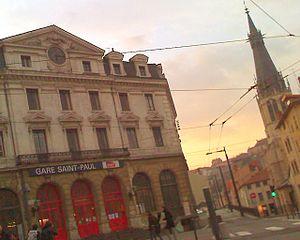
Quartier Saint-Paul, Lyon
Saint-Paul est un quartier situé dans le 5ᵉ arrondissement de la ville de Lyon dont le nom est donné par le vocable de l'église paroissiale. Situé dans le périmètre sauvegardé inscrit au patrimoine mondial par l'UNESCO, il constitue une des trois paroisses du Vieux Lyon, cœur historique de Lyon. Le quartier est principalement desservi par la ligne de trolleybus C3 des transports en commun lyonnais et par la gare SNCF du même nom.